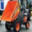
Label: truck